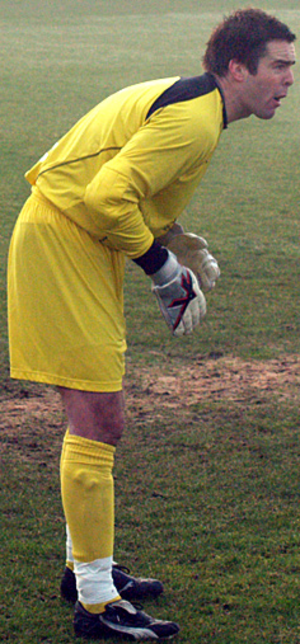
Kenneth James « Kenny » Arthur est un footballeur écossais né le 7 décembre 1978 à Bellshill. Il évolue au poste de gardien de but.